Gavroche

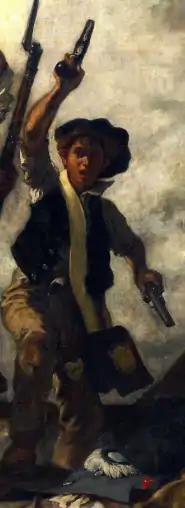
A closeup of the young boy in the painting "Liberty Leading the People" by Eugène Delacroix, waving pistols. He is alongside Liberty.

The character of Gavroche may have been inspired by a figure in Eugène Delacroix's painting "Liberty Leading the People", which depicts the successful 1830 July Revolution, two years before the events described in the novel. The painting depicts revolutionaries advancing from a barricade over the bodies of government troops. A young boy waving pistols leads the way, beside the figure of Liberty herself carrying the "tricolore". The boy carries a cartridge box over his shoulder. The painting, commissioned by the new government, was taken down in 1832 after the June Rebellion described in the novel because of its revolutionary message. Champfleury wrote in August 1848 that it had been "hidden in an attic for being too revolutionary". According to Albert Boime, "after the uprising at the funeral of Lamarque in June 1832 it was never again openly displayed for fear of setting a bad example".